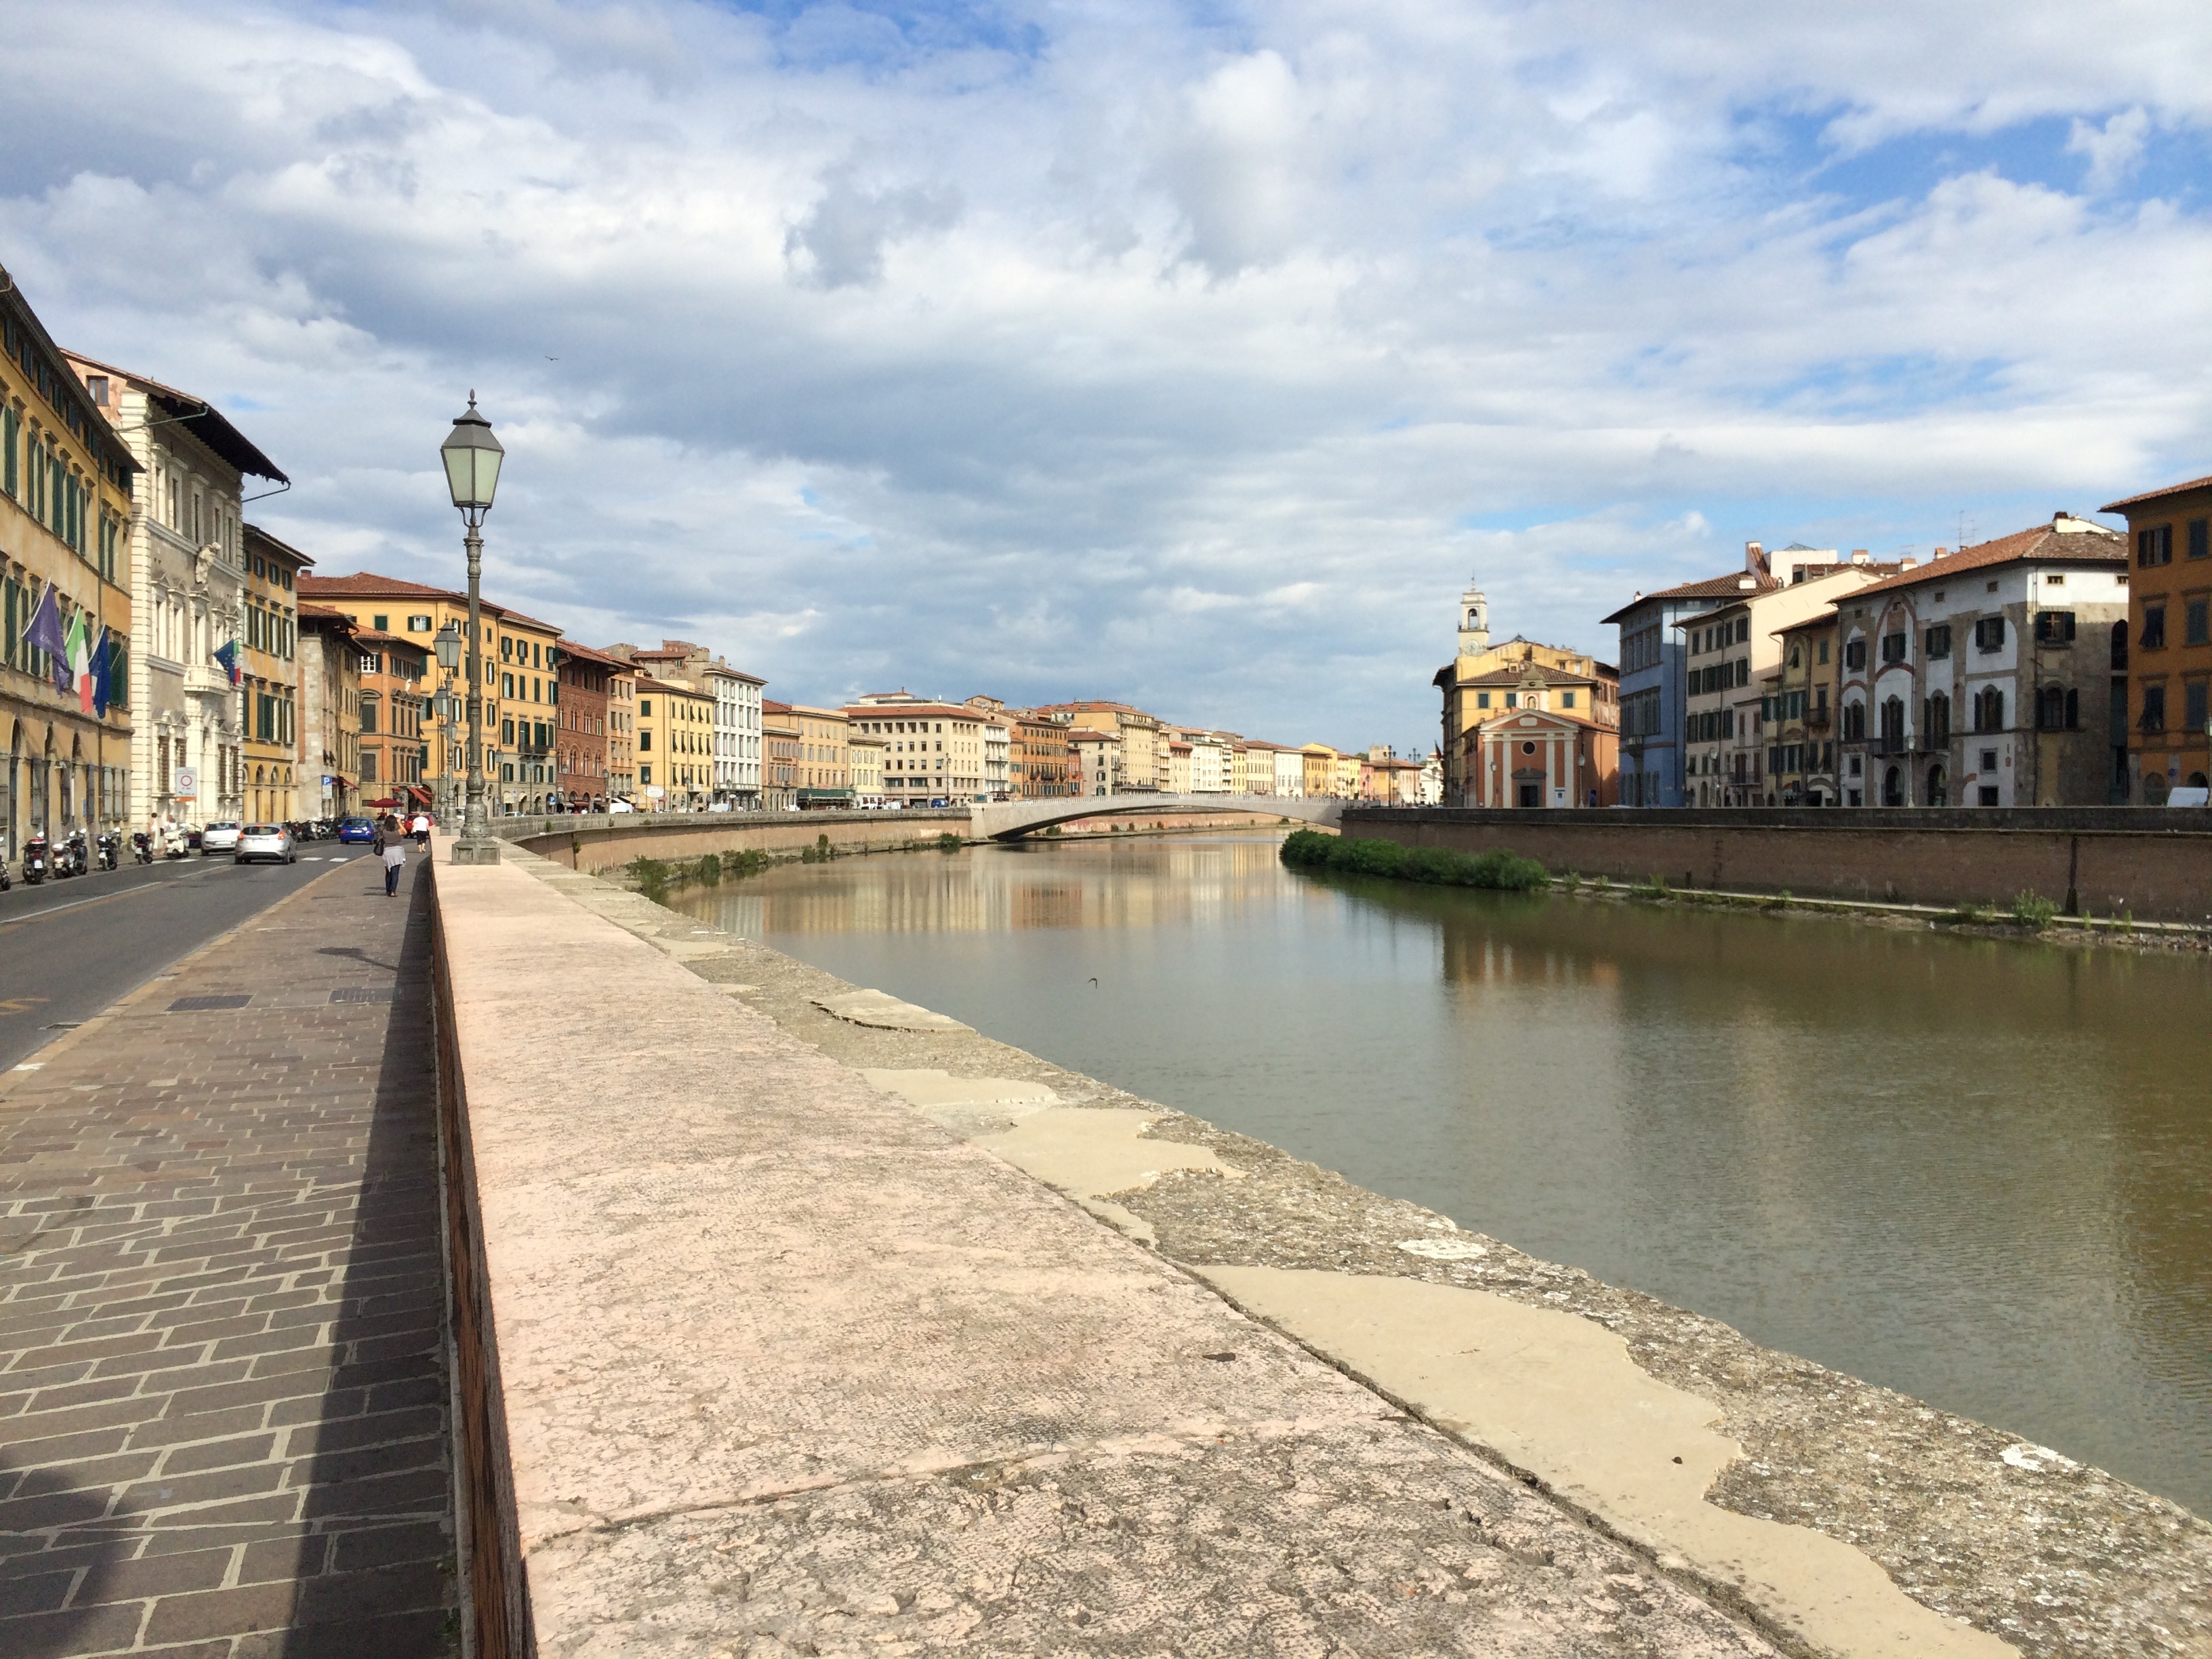
sea, coast, boardwalk, bridge, town, river, canal, walkway, cityscape, vacation, italy, tourism, waterway, body of water, bank, pisa, arno, geographical feature